Describe the emotion expressed in this image:  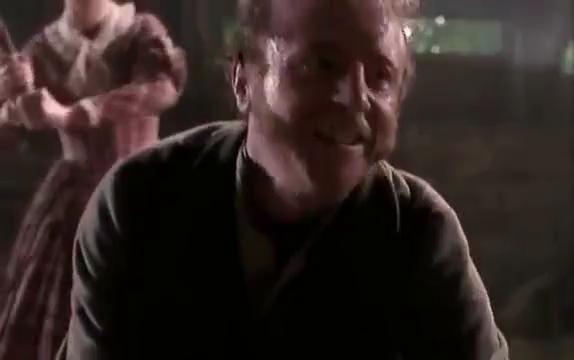
This person displays Pain, valence and arousal with low intensity.